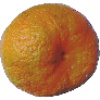
Label: mandarine